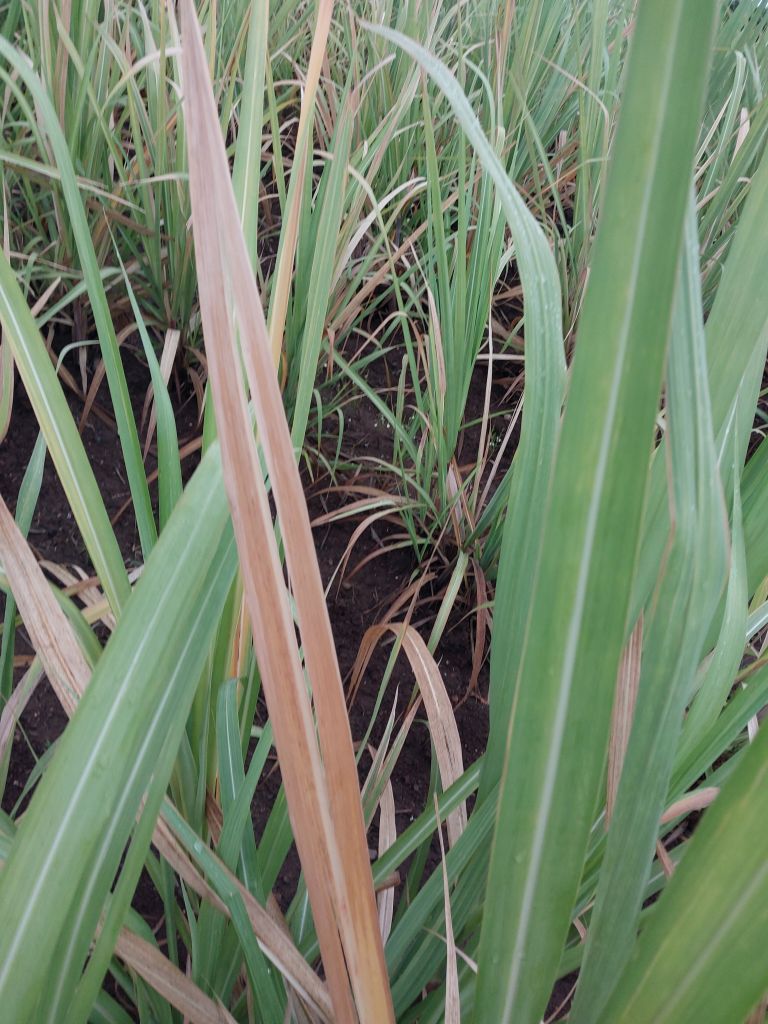
Label: Yellow Leaf